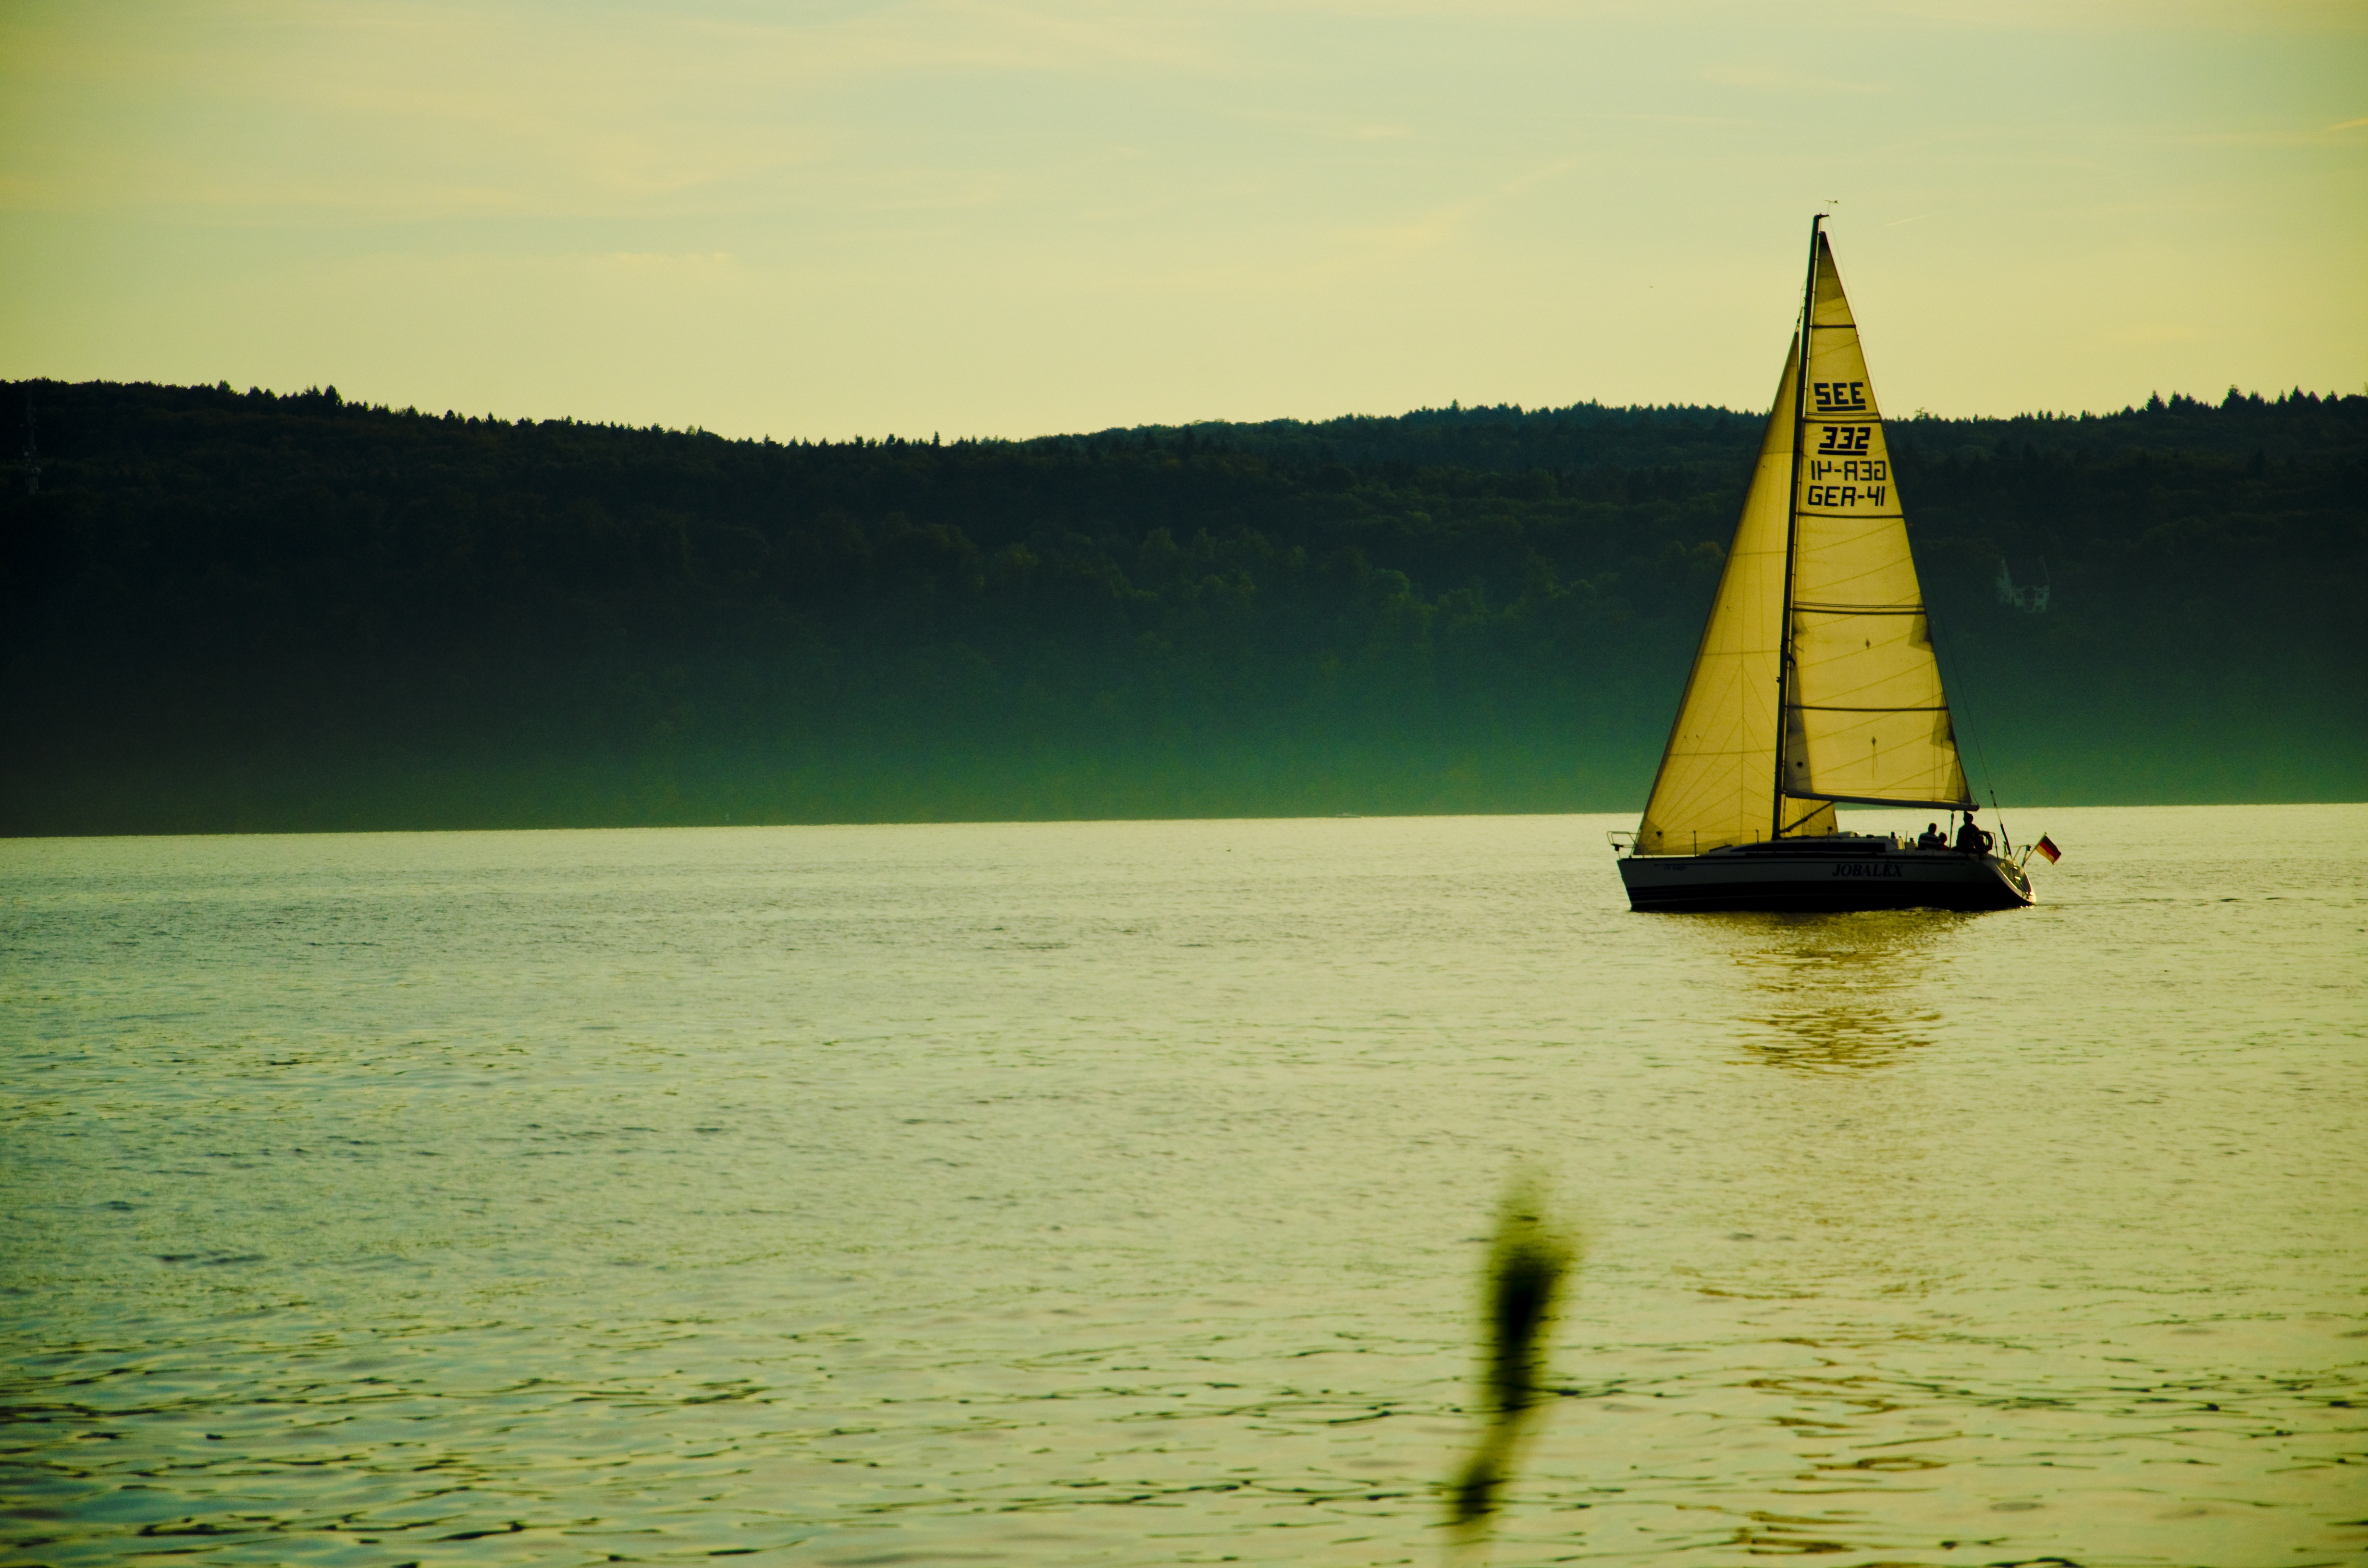
sea, coast, water, ocean, horizon, cloud, sunrise, sunset, boat, sunlight, morning, shore, wave, lake, dawn, river, dusk, evening, reflection, vehicle, bay, sailboat, sail, beautiful, quiet, watercraft, berlingen, lake constance, atmospheric phenomenon